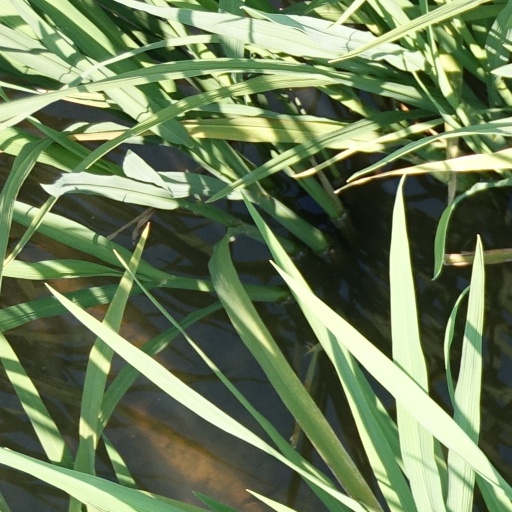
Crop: rice